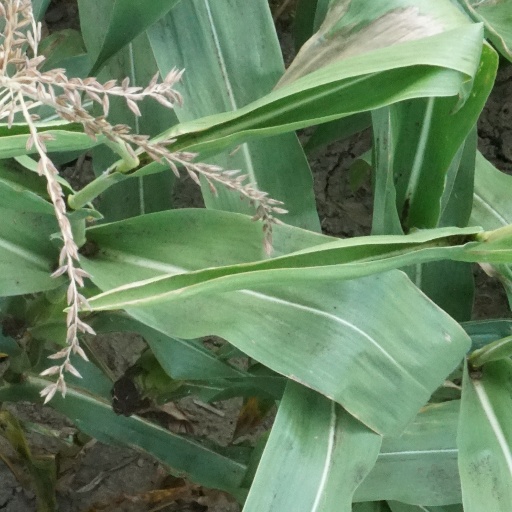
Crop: maize; corn